Willow Glen, San Jose

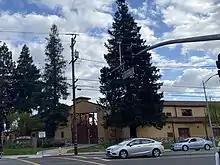
Willow Glen Elementary School.

Willow Glen neighborhoods are almost exclusively composed of custom or semi-custom homes in a diverse range of architectural styles. Many architect-commissioned houses can be seen in the neighborhood, including Victorian, Neoclassical (Queen Anne Cottage and Neocolonial), Colonial Revival, Craftsman, Mission, Prairie, Spanish Eclectic, Eichler Homes, and Tudor. In recent years many smaller houses have been replaced with larger houses.